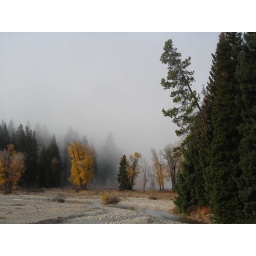
The river bed seemingly ended in this fog bank near the South Entrance at Yellowstone.